Treaty of York

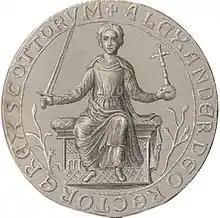
Steel engraving and enhancement of the Great Seal of Alexander II

Henry and Alexander had a history of making agreements to settle one matter or another, and related to this was their personal relationship. Alexander was married to Henry's sister Joan and Alexander's sister Margaret had married Hubert de Burgh, a former regent to Henry. On 13 August 1237 Henry advised Otho that he would meet Alexander at York to treat of peace. An agreement was reached on 25 September "respecting all claims, or competent to, the latter, up to Friday next before Michaelmas A.D. 1237".